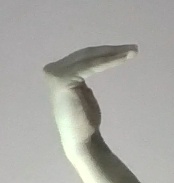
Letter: haa